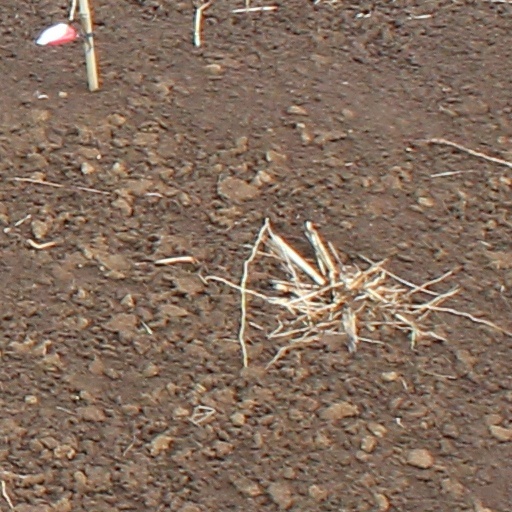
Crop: wheat